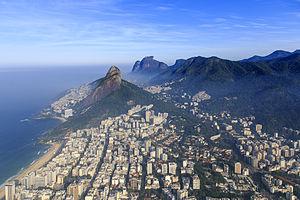
Leblon est un des quartiers les plus bourgeois de Rio de Janeiro, situé entre la célèbre Ipanema, le Lagoa, le Jardin botanique, et les Deux Frères.